Health in Bosnia and Herzegovina

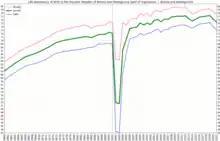
Life expectancy at birth in Bosnia and Herzegovina

Health in Bosnia and Herzegovina was impacted by the Balkan War of the early 1990s, during which Bosnia and Herzegovina declared their independence. Bosnia faced many challenges during the war, including bombings throughout the country that ruined much of the infrastructure. Parallel regimes took over Bosnia and flipped the country upside down with land mines, bullets, and bombings. The war displaced over 800,000 refugees and killed over 100,000 people. The war in Bosnia also consisted of an ethnic "cleanse" of Bosnian Muslims initiated by Bosnian Serbs, which included containment of Bosniaks in concentration camps. There were atrocities committed by all sides. The war ended with NATO involvement and the Dayton Agreement in 1995. The Dayton Agreement acknowledges Bosnia and Herzegovina as a democratic country and the country is moving toward the basic principals that accompany that, such as civil rights and equality. During the war there was minimal attention given to the standard of health and major public health concerns, such as pest control, hygiene, disinfection, and import and export programs, were all interrupted or stopped.